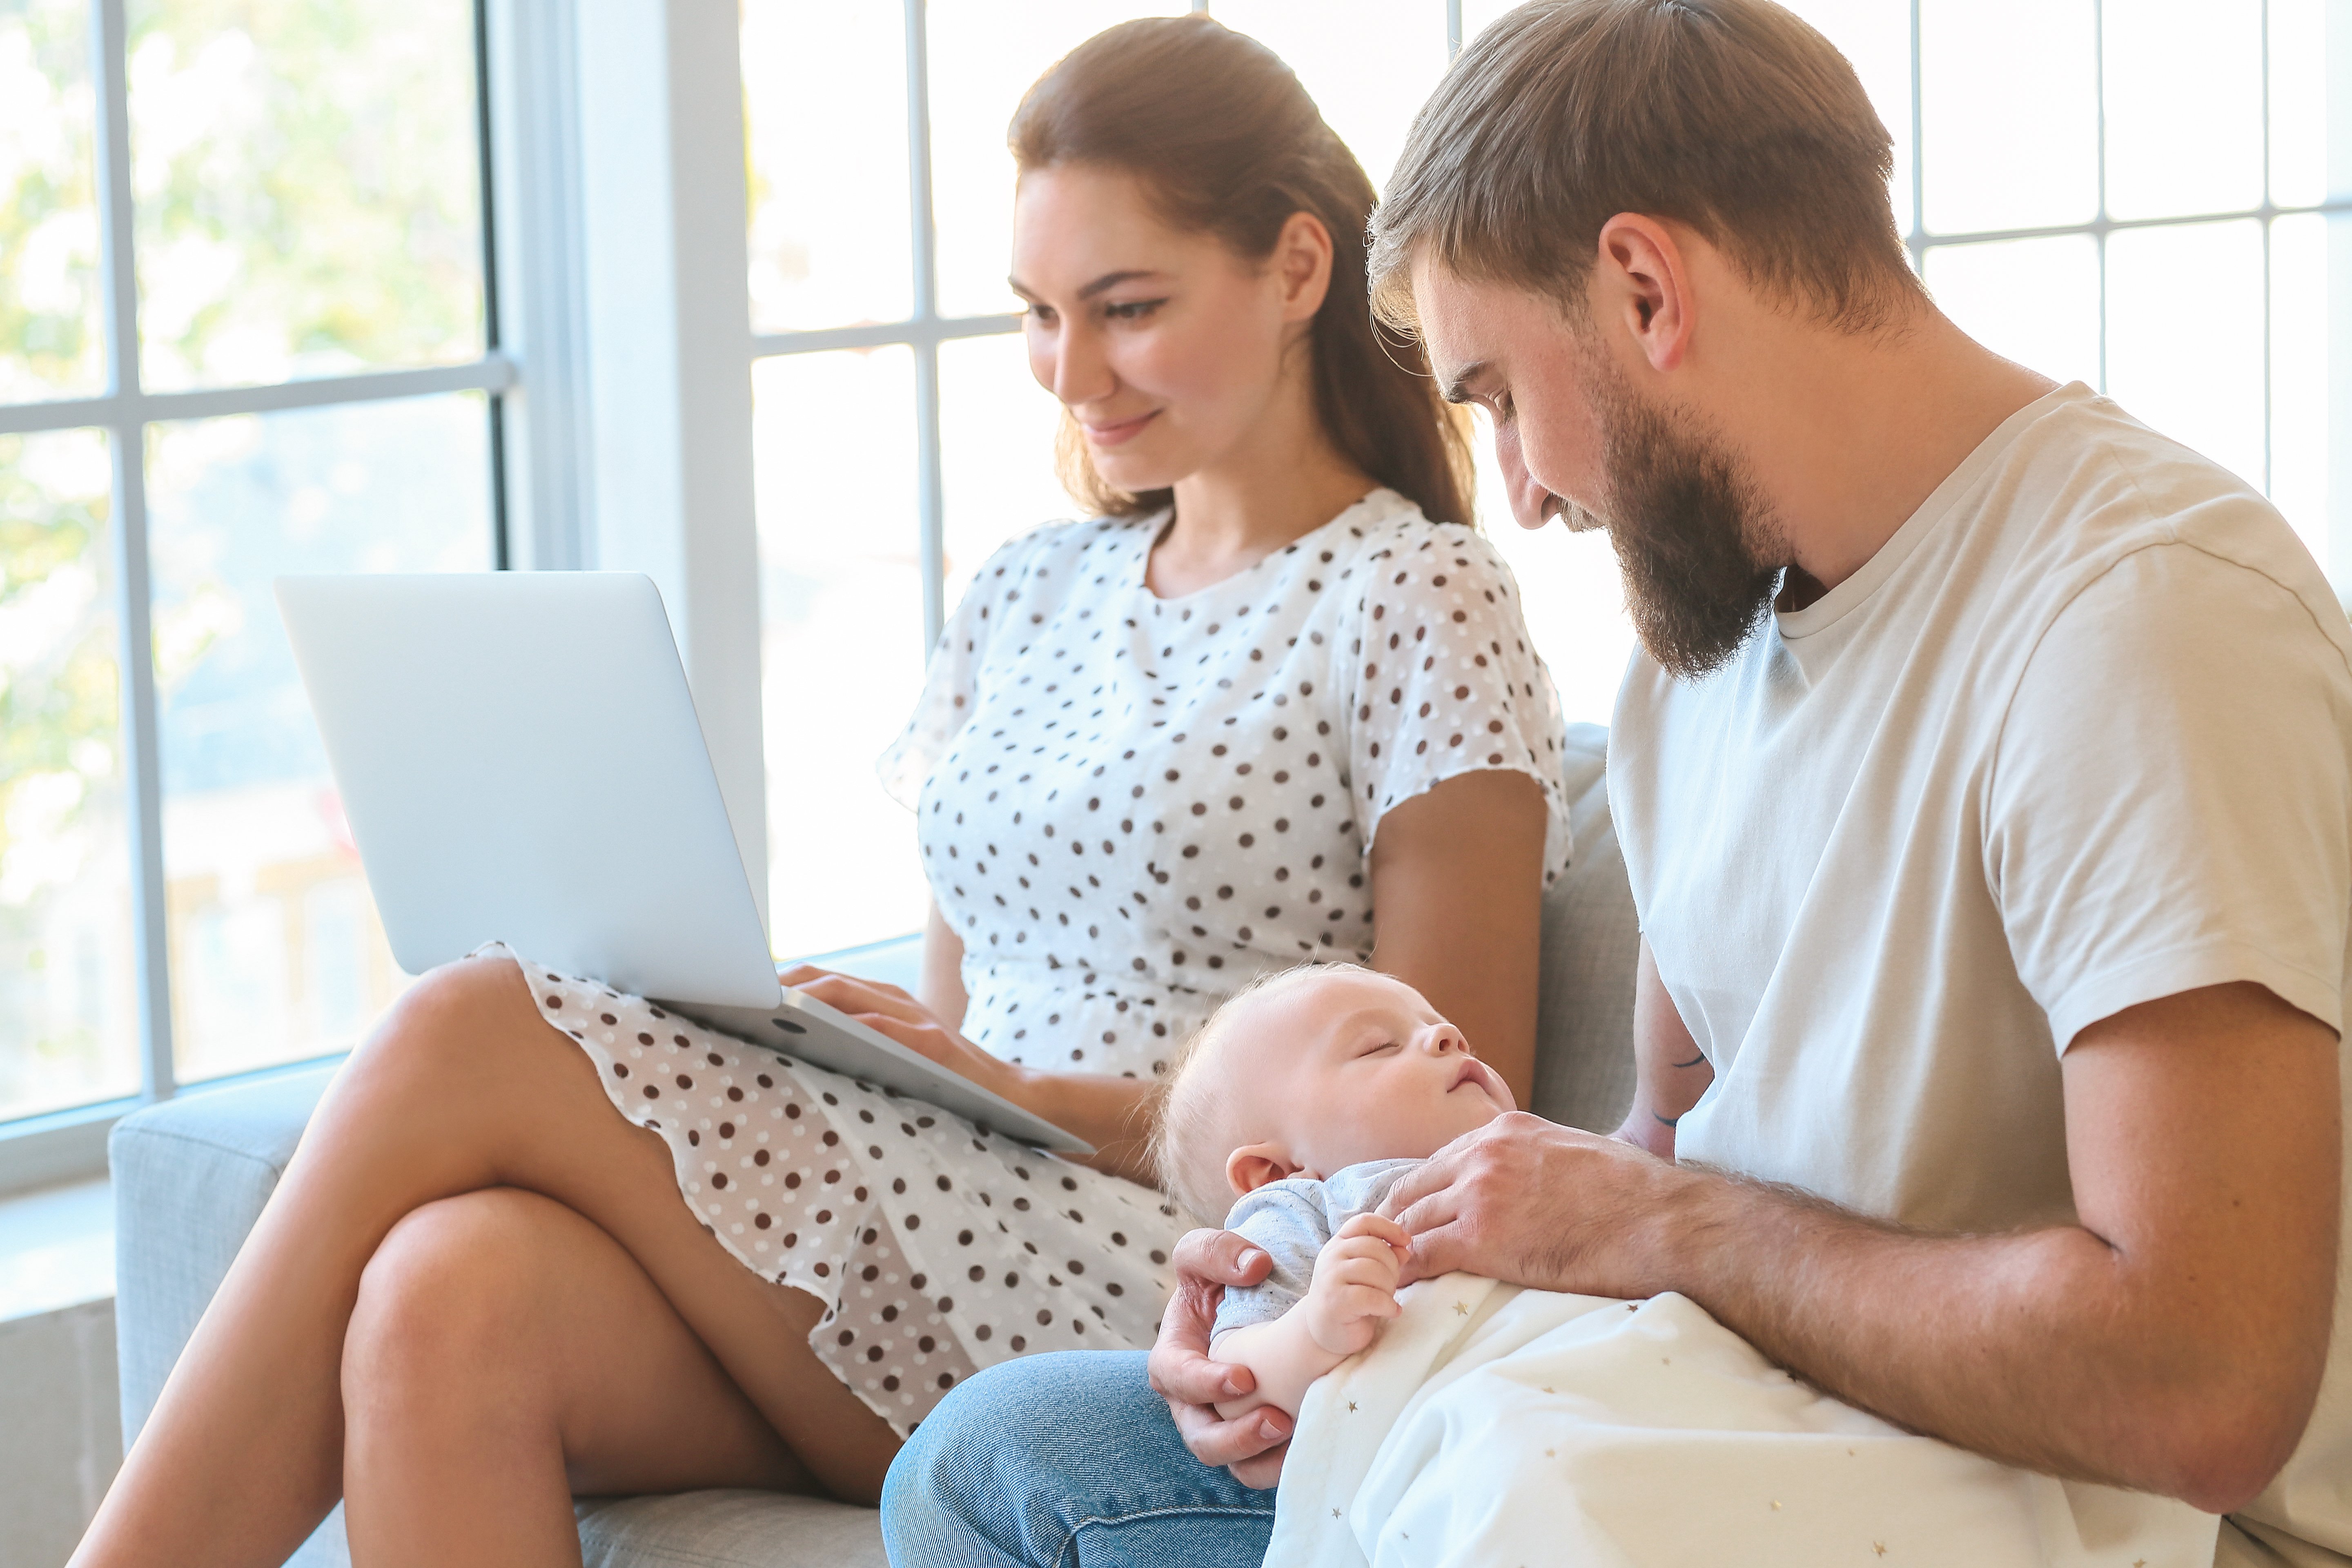
joint, hand, comfort, laptop, computer, personal computer, window, finger, smile, happy, summer, thigh, baby, knee, toddler, event, human leg, sitting, child, lap, leisure, fun, service, room, health care, vacation, conversation, t shirt